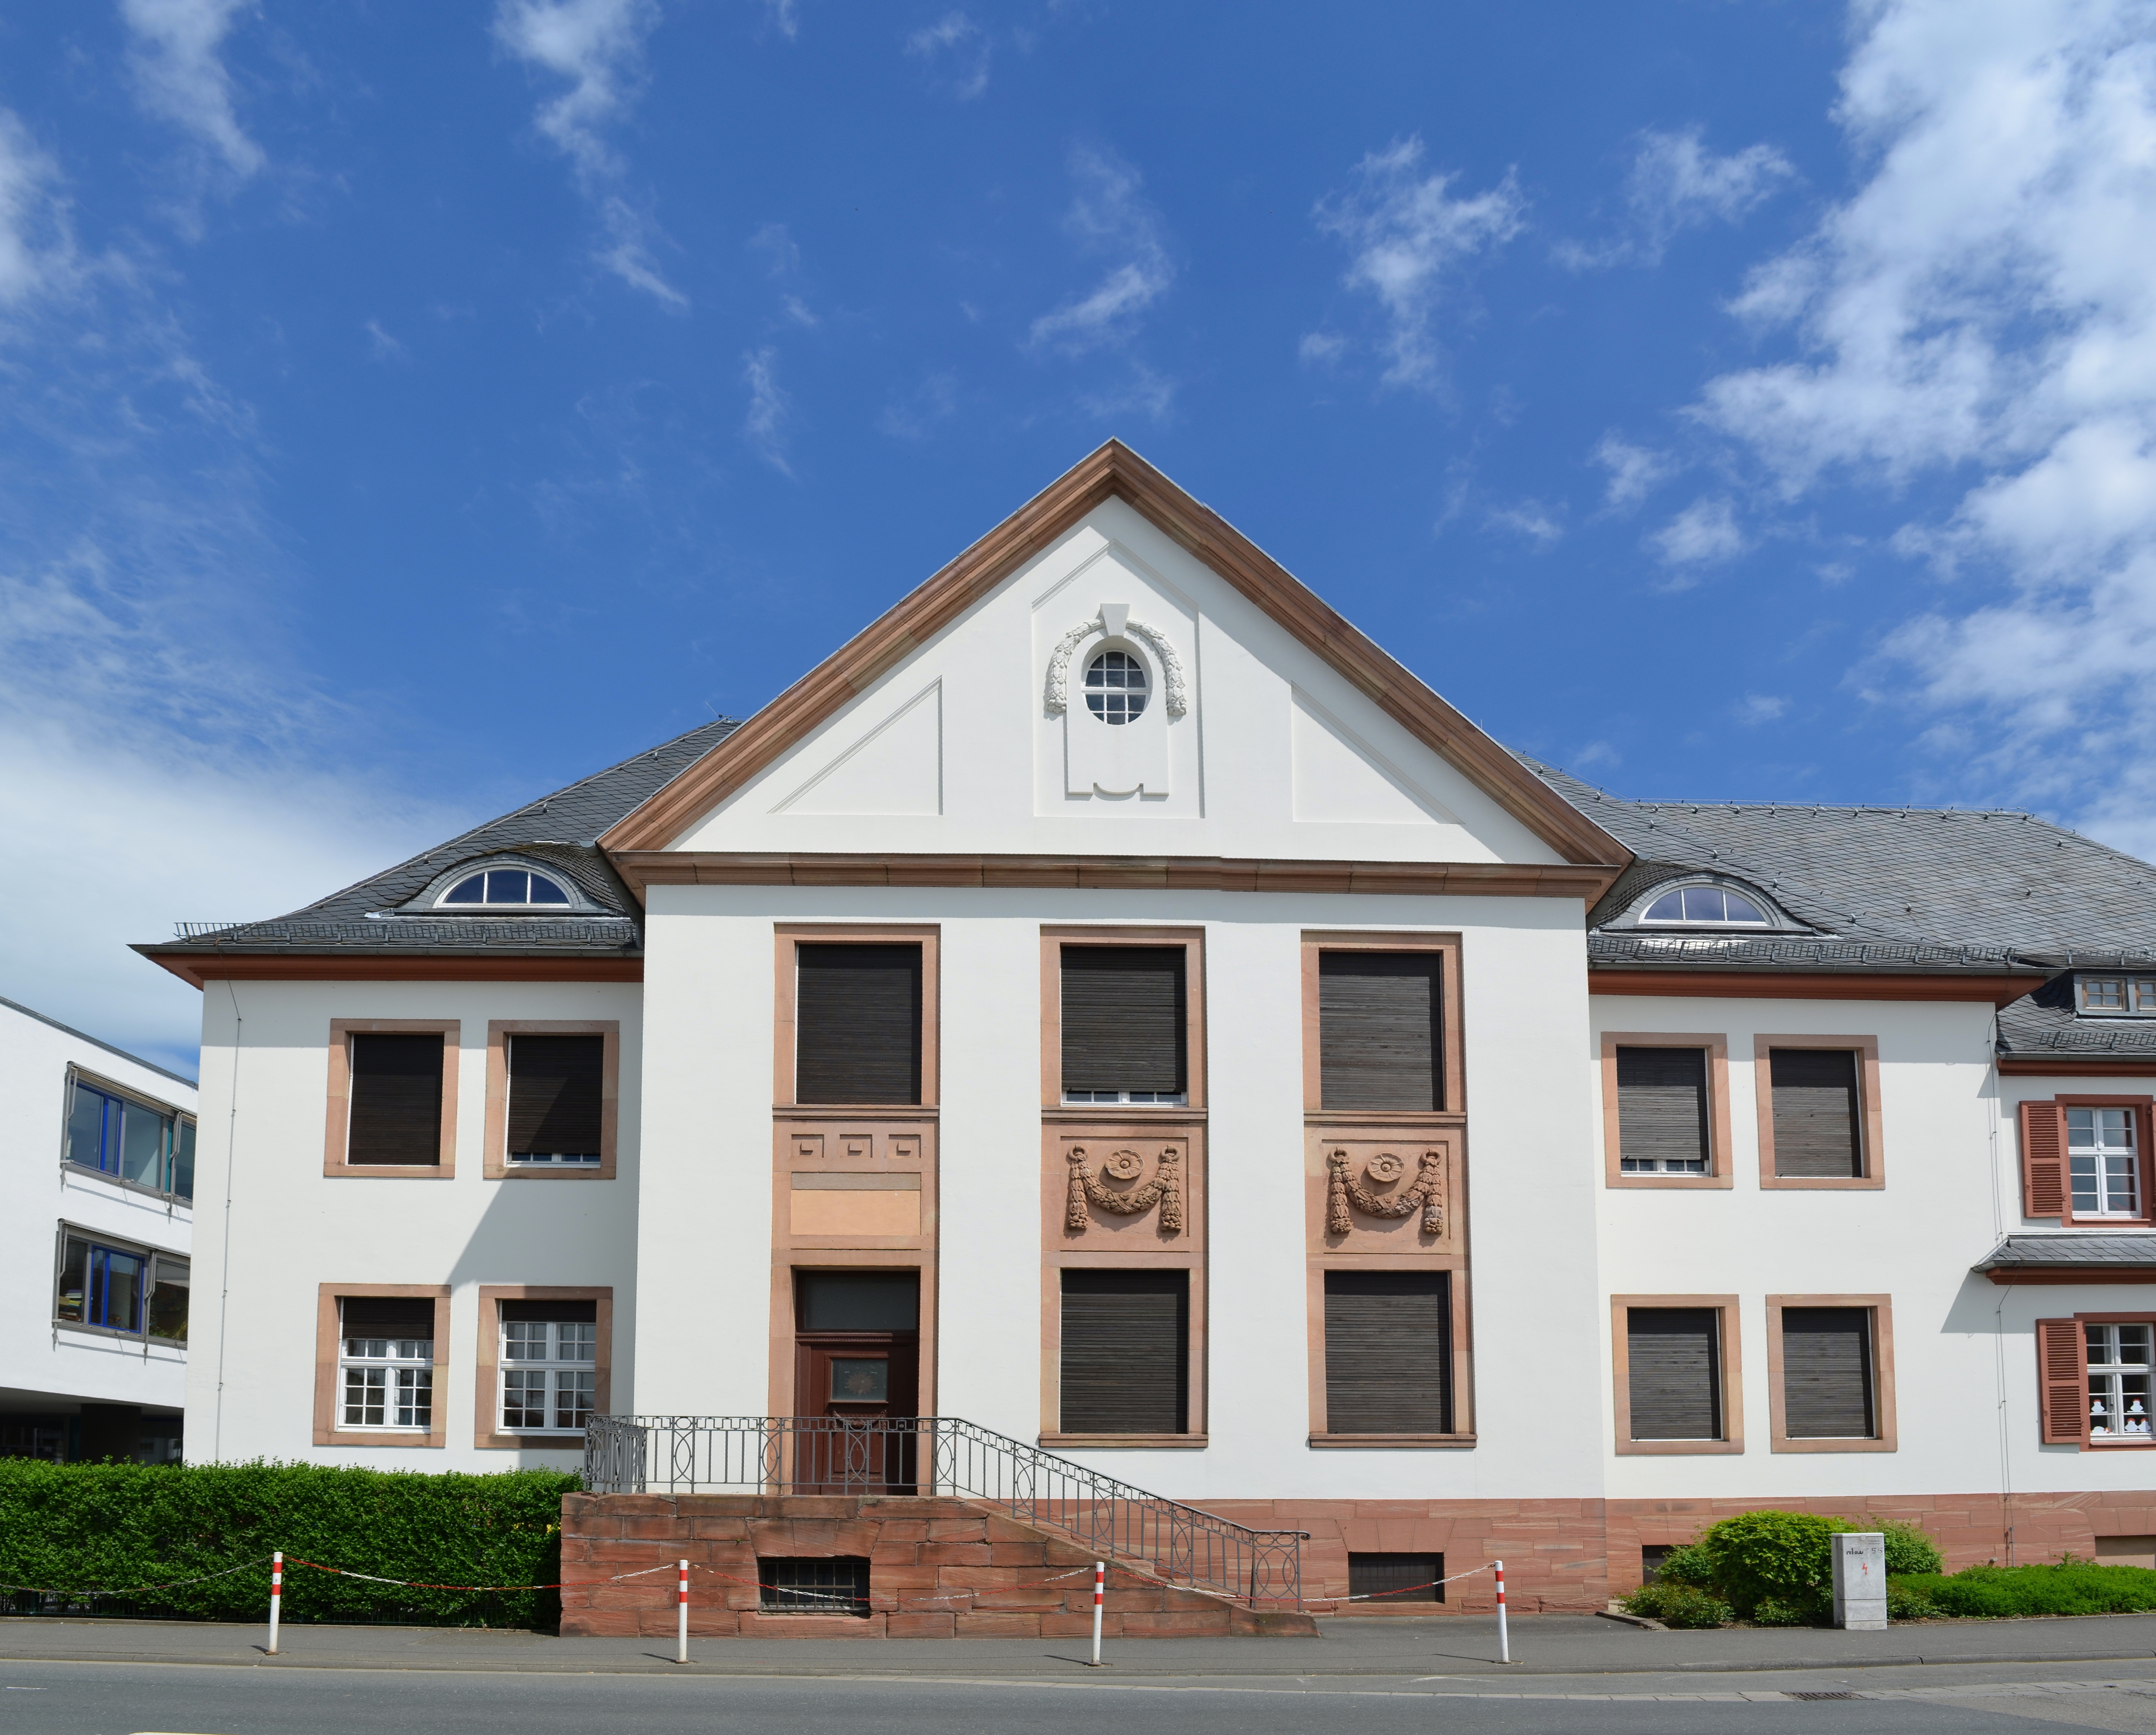
architecture, house, building, home, facade, property, exterior, historic, front, estate, courthouse, neighbourhood, real estate, residential area, district court, bad camberg